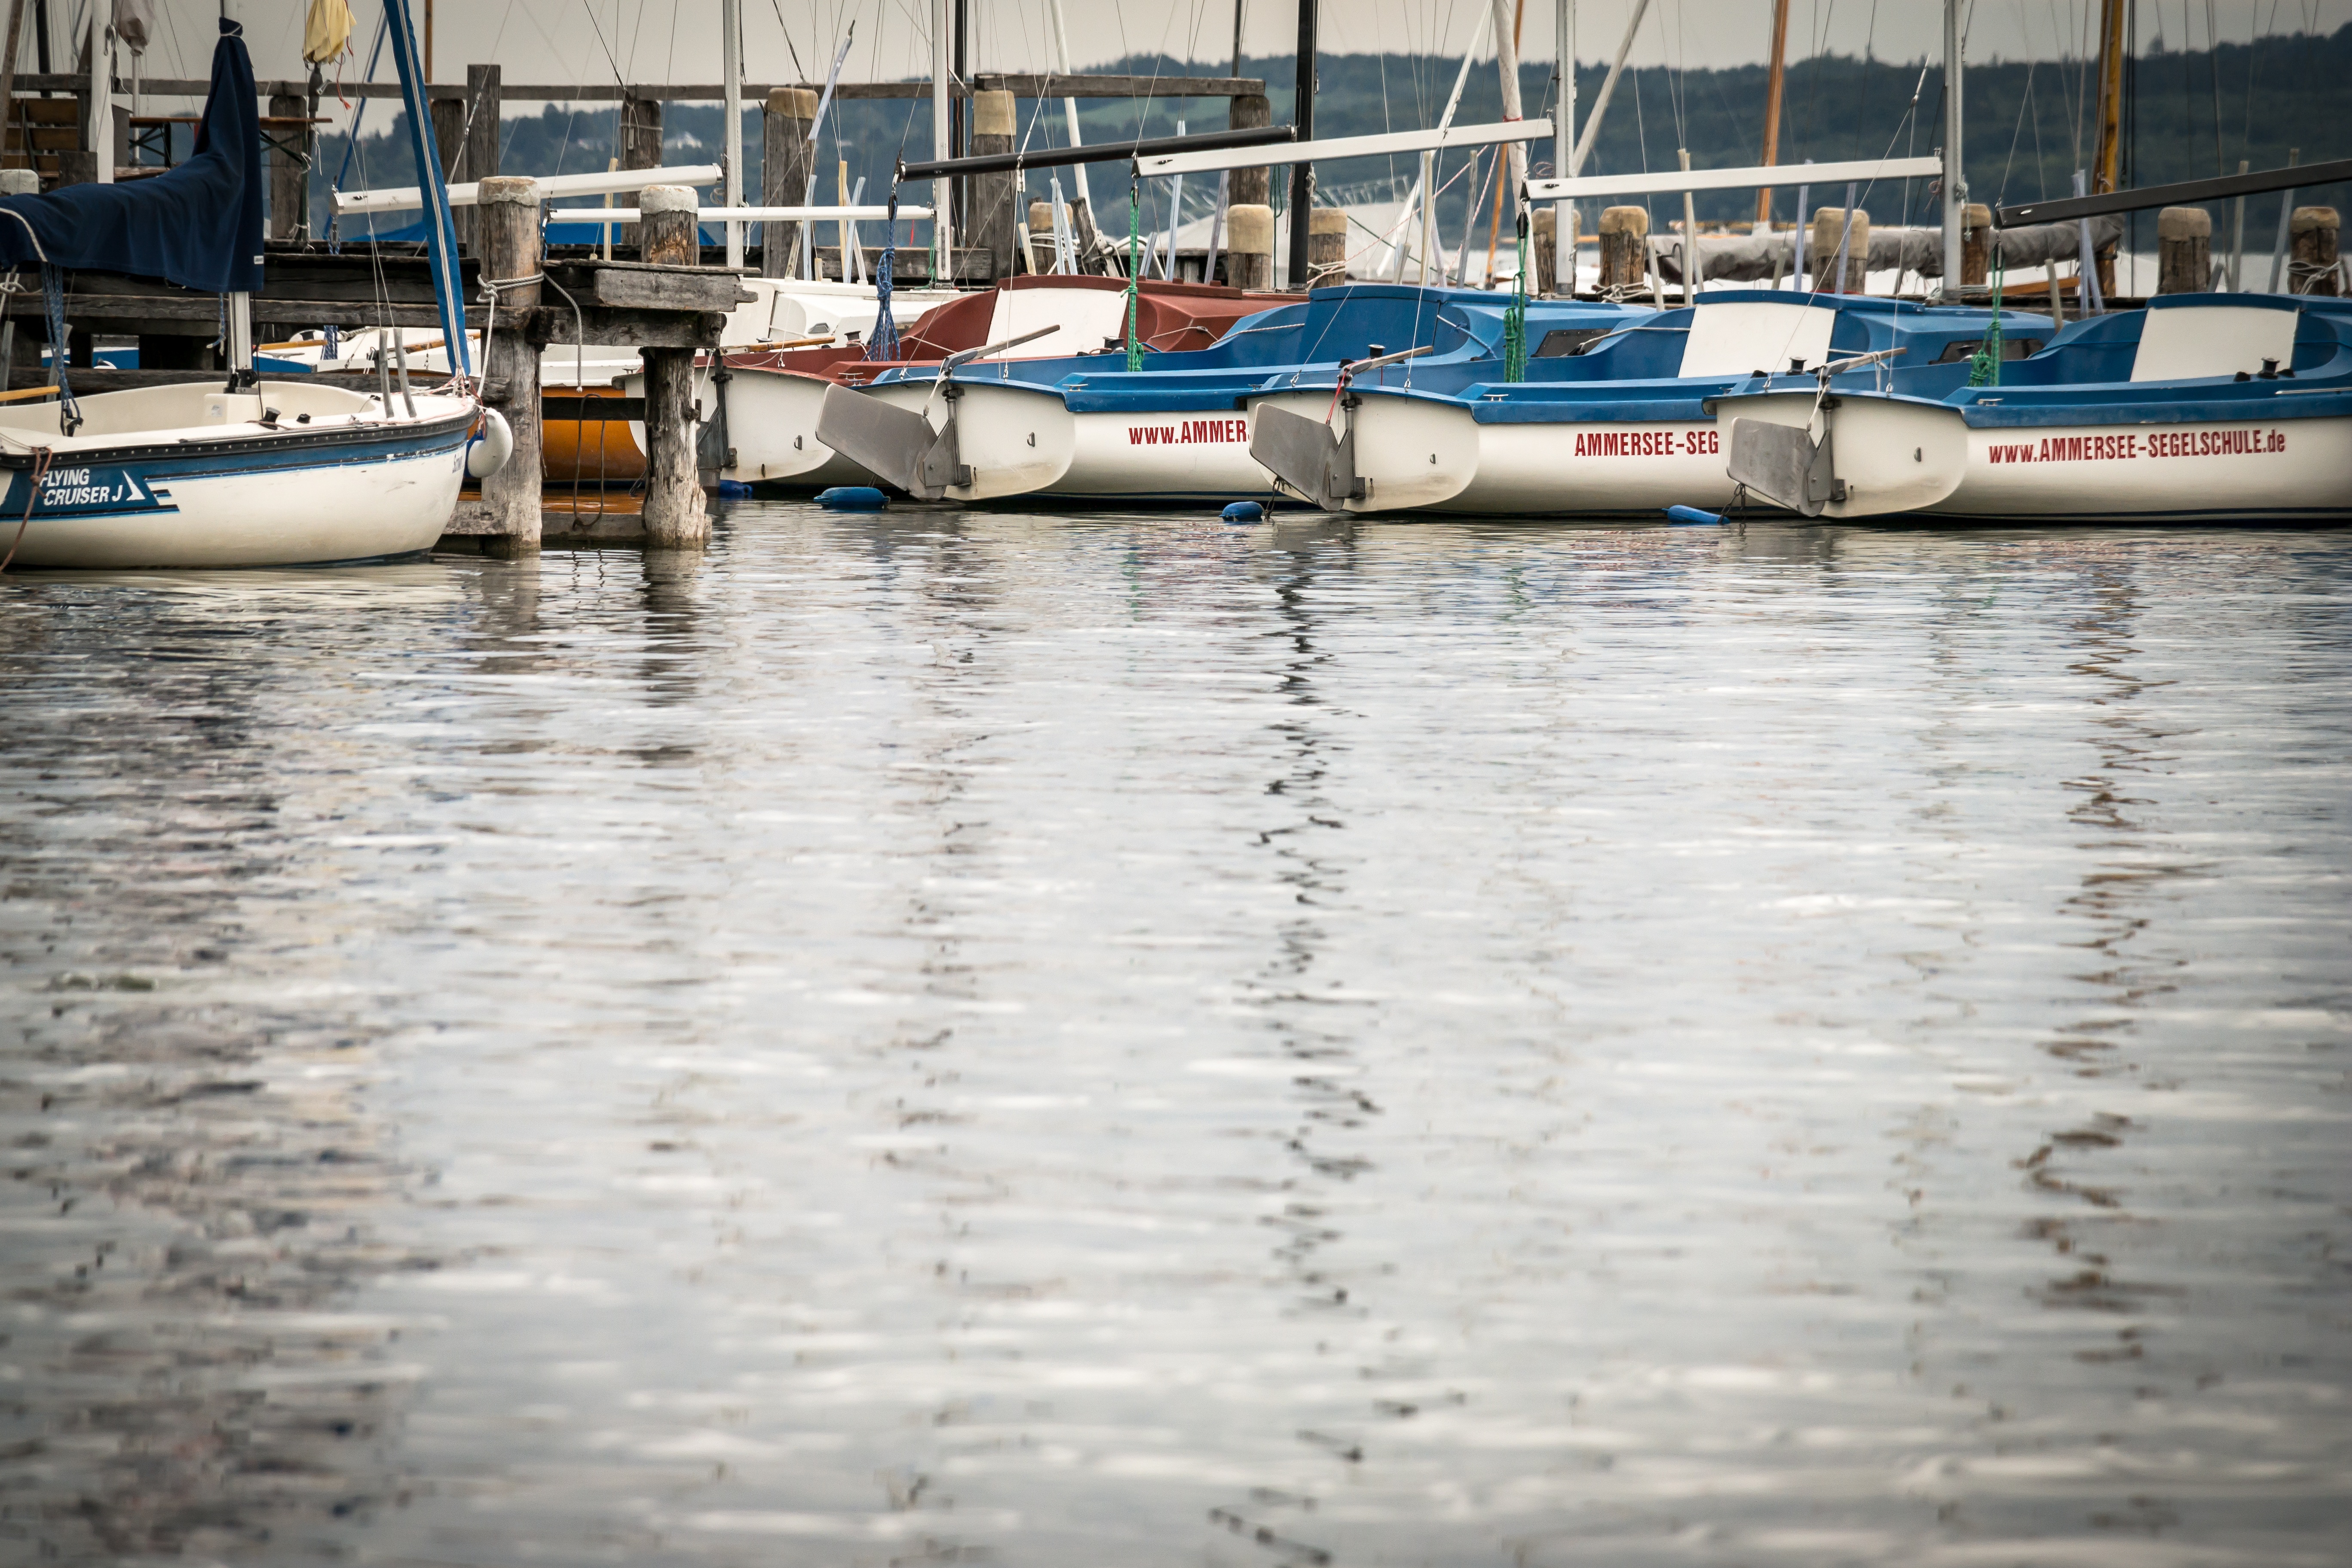
sea, water, boat, lake, airplane, vehicle, aviation, mast, sailing, holiday, sailing school, boating, boats, sail, germany, bavaria, sailor, water sports, sailing boats, ammersee, atmosphere of earth